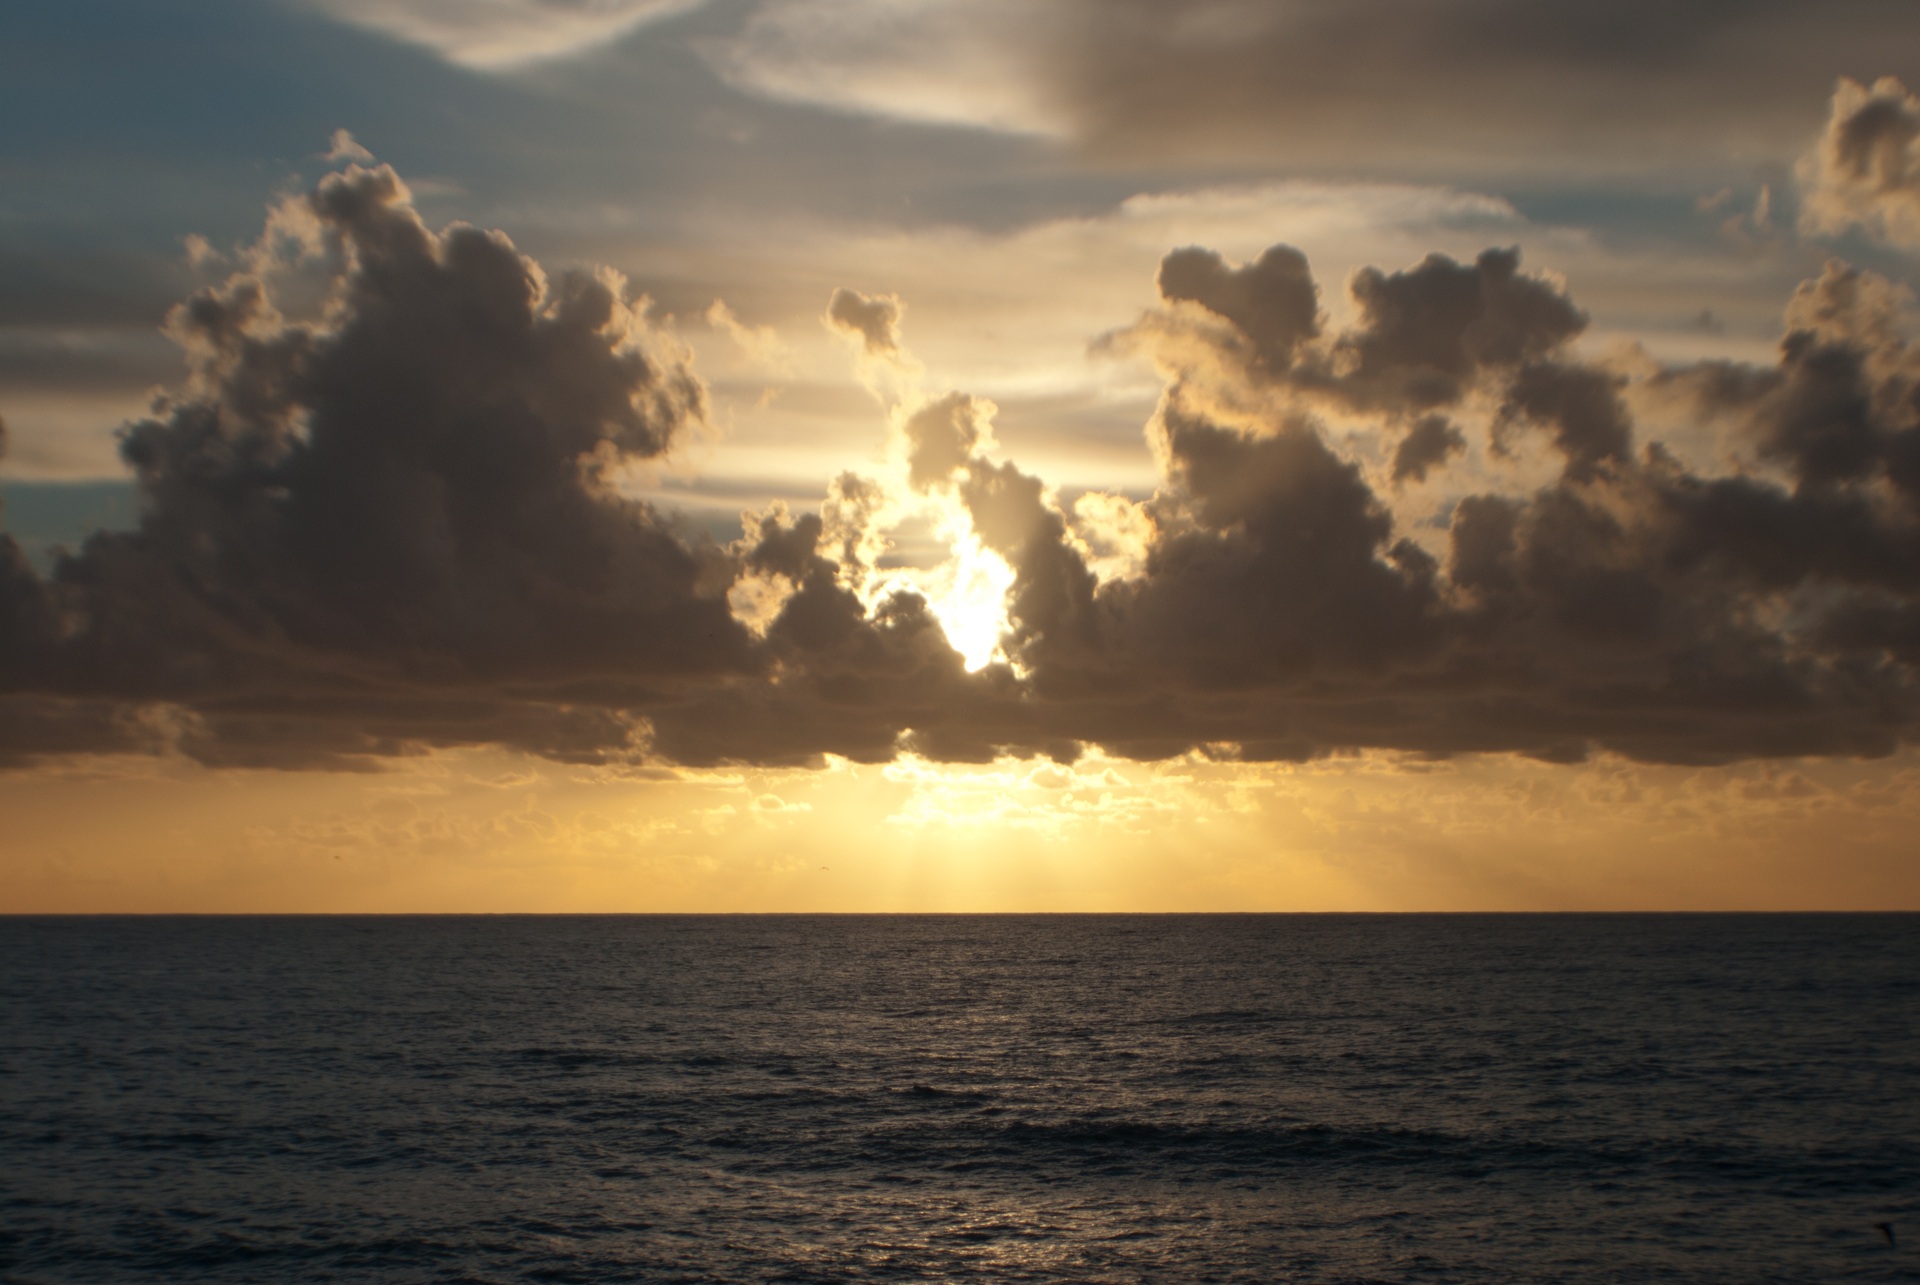
beach, landscape, sea, coast, ocean, horizon, cloud, sky, sun, sunrise, sunset, sunlight, morning, shore, wave, dawn, dusk, evening, afterglow, pacific ocean, meteorological phenomenon, wind wave